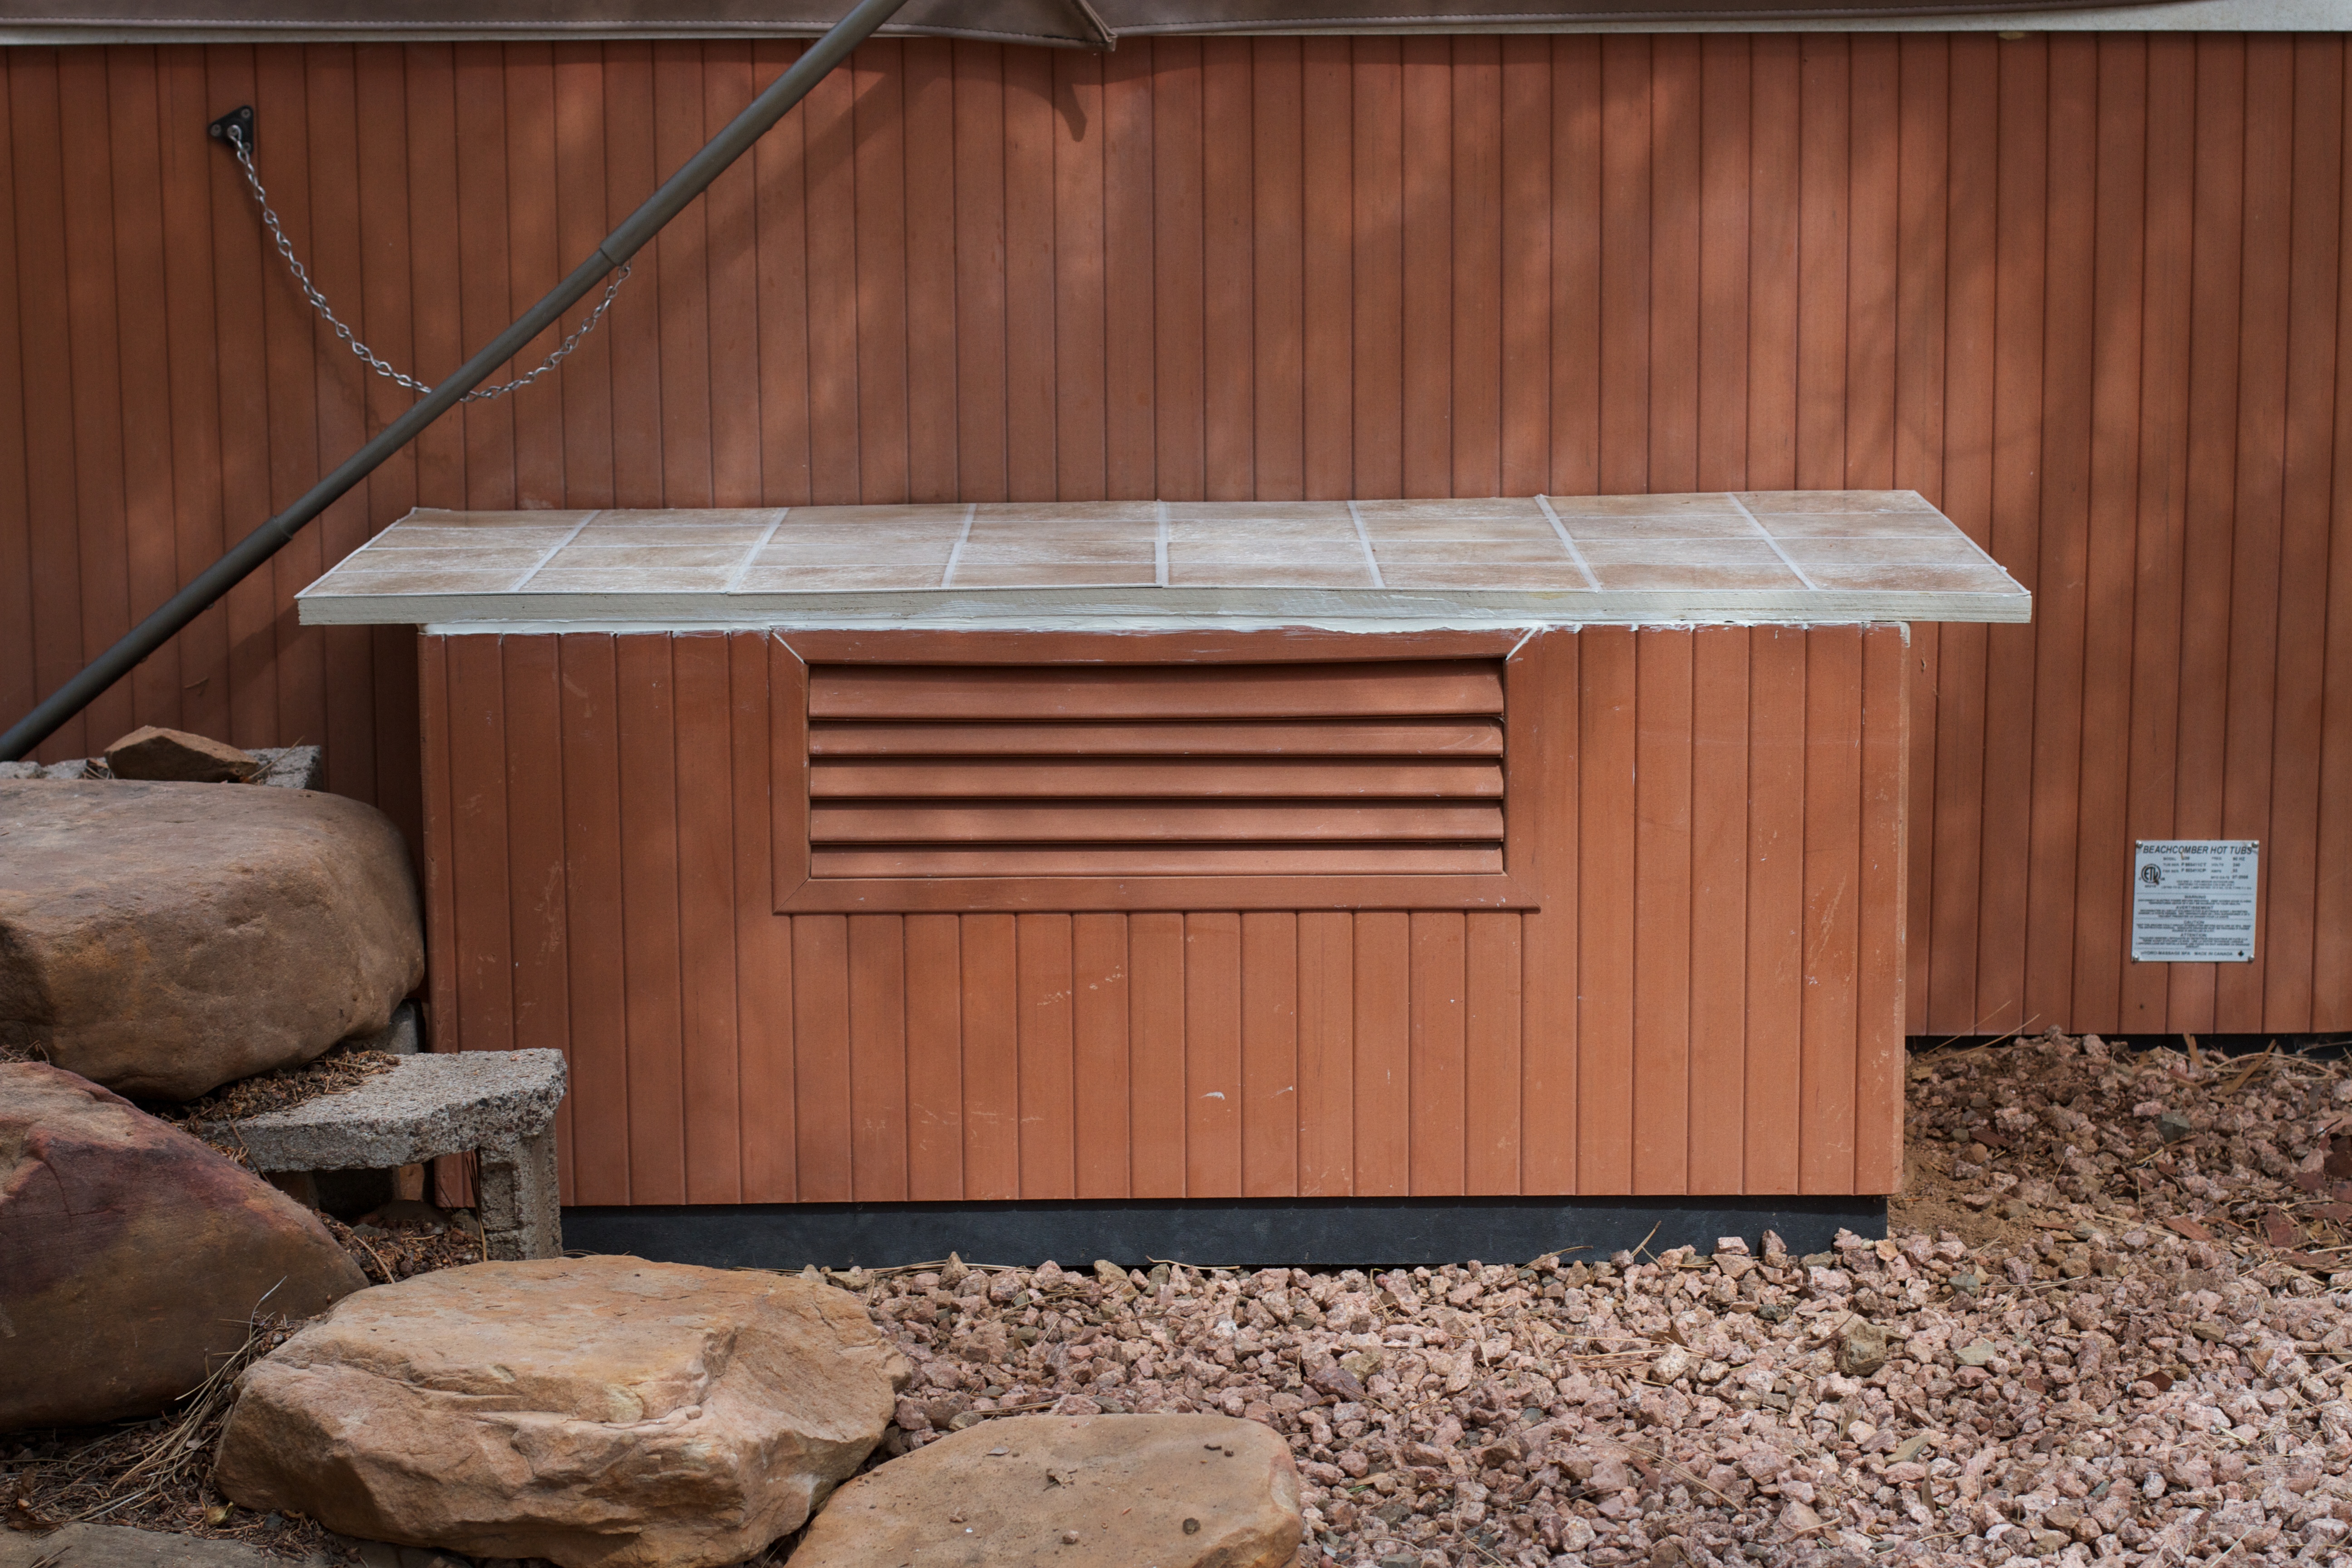
table, wood, shed, furniture, man made object, outdoor structure, wood stain